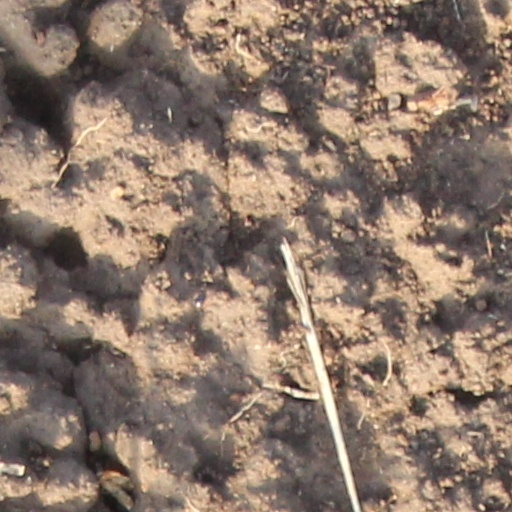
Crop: wheat